Denver Zoo

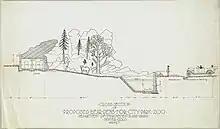
Cross-section view of a proposed bear pit, showing bear living space with trees and rocks, pedestrian areas, and automobile parking, about 1917.

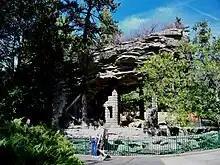
The south tip of Bear Mountain was originally intended for monkeys.

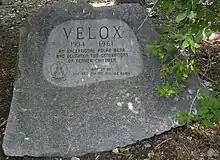
Memorial marker to Velox

The zoo was a motley menagerie until 1906, when Mayor Robert W. Speer declared that the zoo's "[p]rison bars can be done away with" in favor of "concrete rocks, waterfalls, trees, etc." Speer hired the city's landscape architect, Saco R. DeBoer, to draw up the plans for his renovation and appointed Victor H. Borcherdt as zoo director.